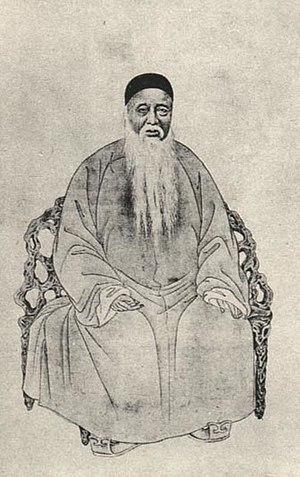
Yang Shoujing était un historien-géographe, calligraphe, antiquaire, bibliophile, et diplomate de la fin de la dynastie Qing. Il est surtout connu pour son atlas historique de la Chine Lidai yudi tu, communément appelé le Yangtu, l'atlas historique le plus complet et le documenté produit au cours de la dynastie des Qing. Il a consacré la plupart de sa vie à l'annotation du Shui jing zhu, un document géographique du 6ᵉ siècle dont l'annotation sera achevé par son disciple Xiong Huizhen et publié sous le nom de Shui jing zhu shu.